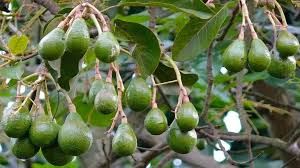
Label: Avocado